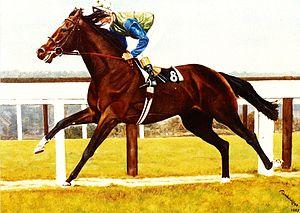
Le Prix du Jockey Club est une course hippique de galop qui se dispute sur l'Hippodrome de Chantilly, au pied du château de Chantilly, le premier dimanche de juin, sous le patronage du Jockey Club. Créée en 1836, cette épreuve de Groupe I est le principal objectif des meilleurs chevaux âgés de trois ans. Depuis 2005, la distance est de 2 100 mètres, avec une dernière ligne droite de 600 mètres, en montée.